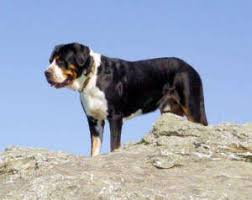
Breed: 237-n000086-Greater_Swiss_Mountain_dog